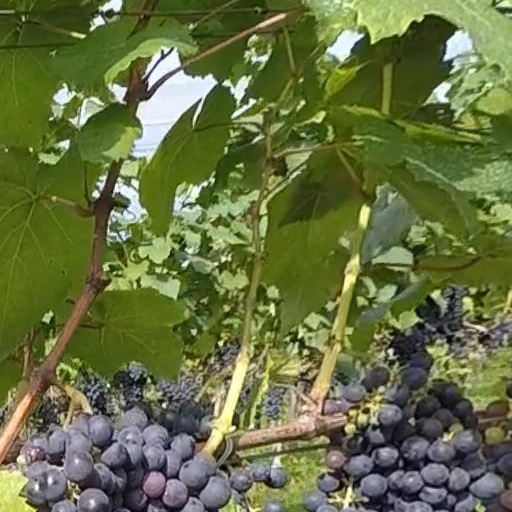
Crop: grape